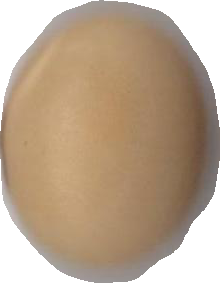
Variety: Anjasmoro